Potts Plantation

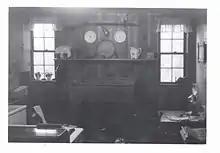

Potts Plantation is a historic plantation complex and national historic district located near Cornelius, Mecklenburg County, North Carolina. The district encompasses 11 contributing buildings, 12 contributing sites, and 4 contributing structures in rural Mecklenburg County. The plantation seat was built in 1811, and consists of a two-story, three-bay, weatherboarded log house on a low brick foundation with flanking one-story wings added in 1947. The house has Federal, Late Victorian, and Colonial Revival style design elements. Associated with the plantation seat are the contributing smokehouse (c. 1811 – 1820), dependency, poultry house (c. 1920 – 1940), double-pen log barn work area, and corn crib (c. 1900 – 1920). Other notable contributing resources are the Slave Cemetery, five tenant complexes, the Smith Cottage Complex (c. 1891 – 1961), Smith Cottage (c. 1891), and Potts Cemetery (1946). The Potts Plantation has been the property of the Potts family since 1753.